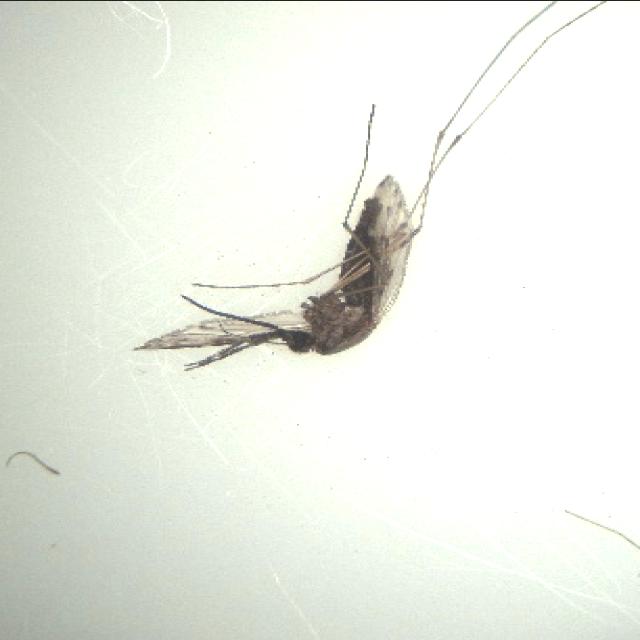
Species: anopheles_sinensis